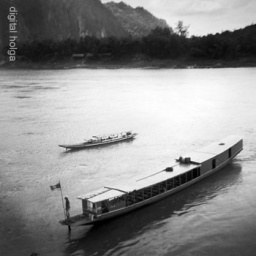
looking over two rover boats and accross the mekong river to the mountains of northern laos